Rutlish School

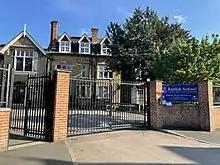
The school in 2021

Rutlish School is a state comprehensive school for boys, formerly a grammar school with the same name originally located on Rutlish Road, Merton Park, and relocated in 1957 on nearby Watery Lane, Merton Park, in southwest London.